Julia Klöckner

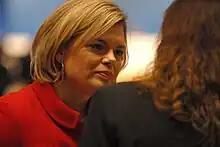
Klöckner at the CDU party conference in 2012

In 1996, Klöckner joined the Junge Union (JU), the Frauen Union (FU, the German "Women's Union"), the Christian Democratic Union party, the Europa Union and the Young European Federalists. In 2001 she became a member of the JU's local board in Bad Kreuznach, an office she held until 2007. In the same year she also became a member of the local (county-level) CDU board in Bad Kreuznach. In 2002, Klöckner became a member of the Regional Committee on Security Policy and the Armed Forces and the JU Regional Executive of Rhineland-Palatinate, where she stayed until 2007.